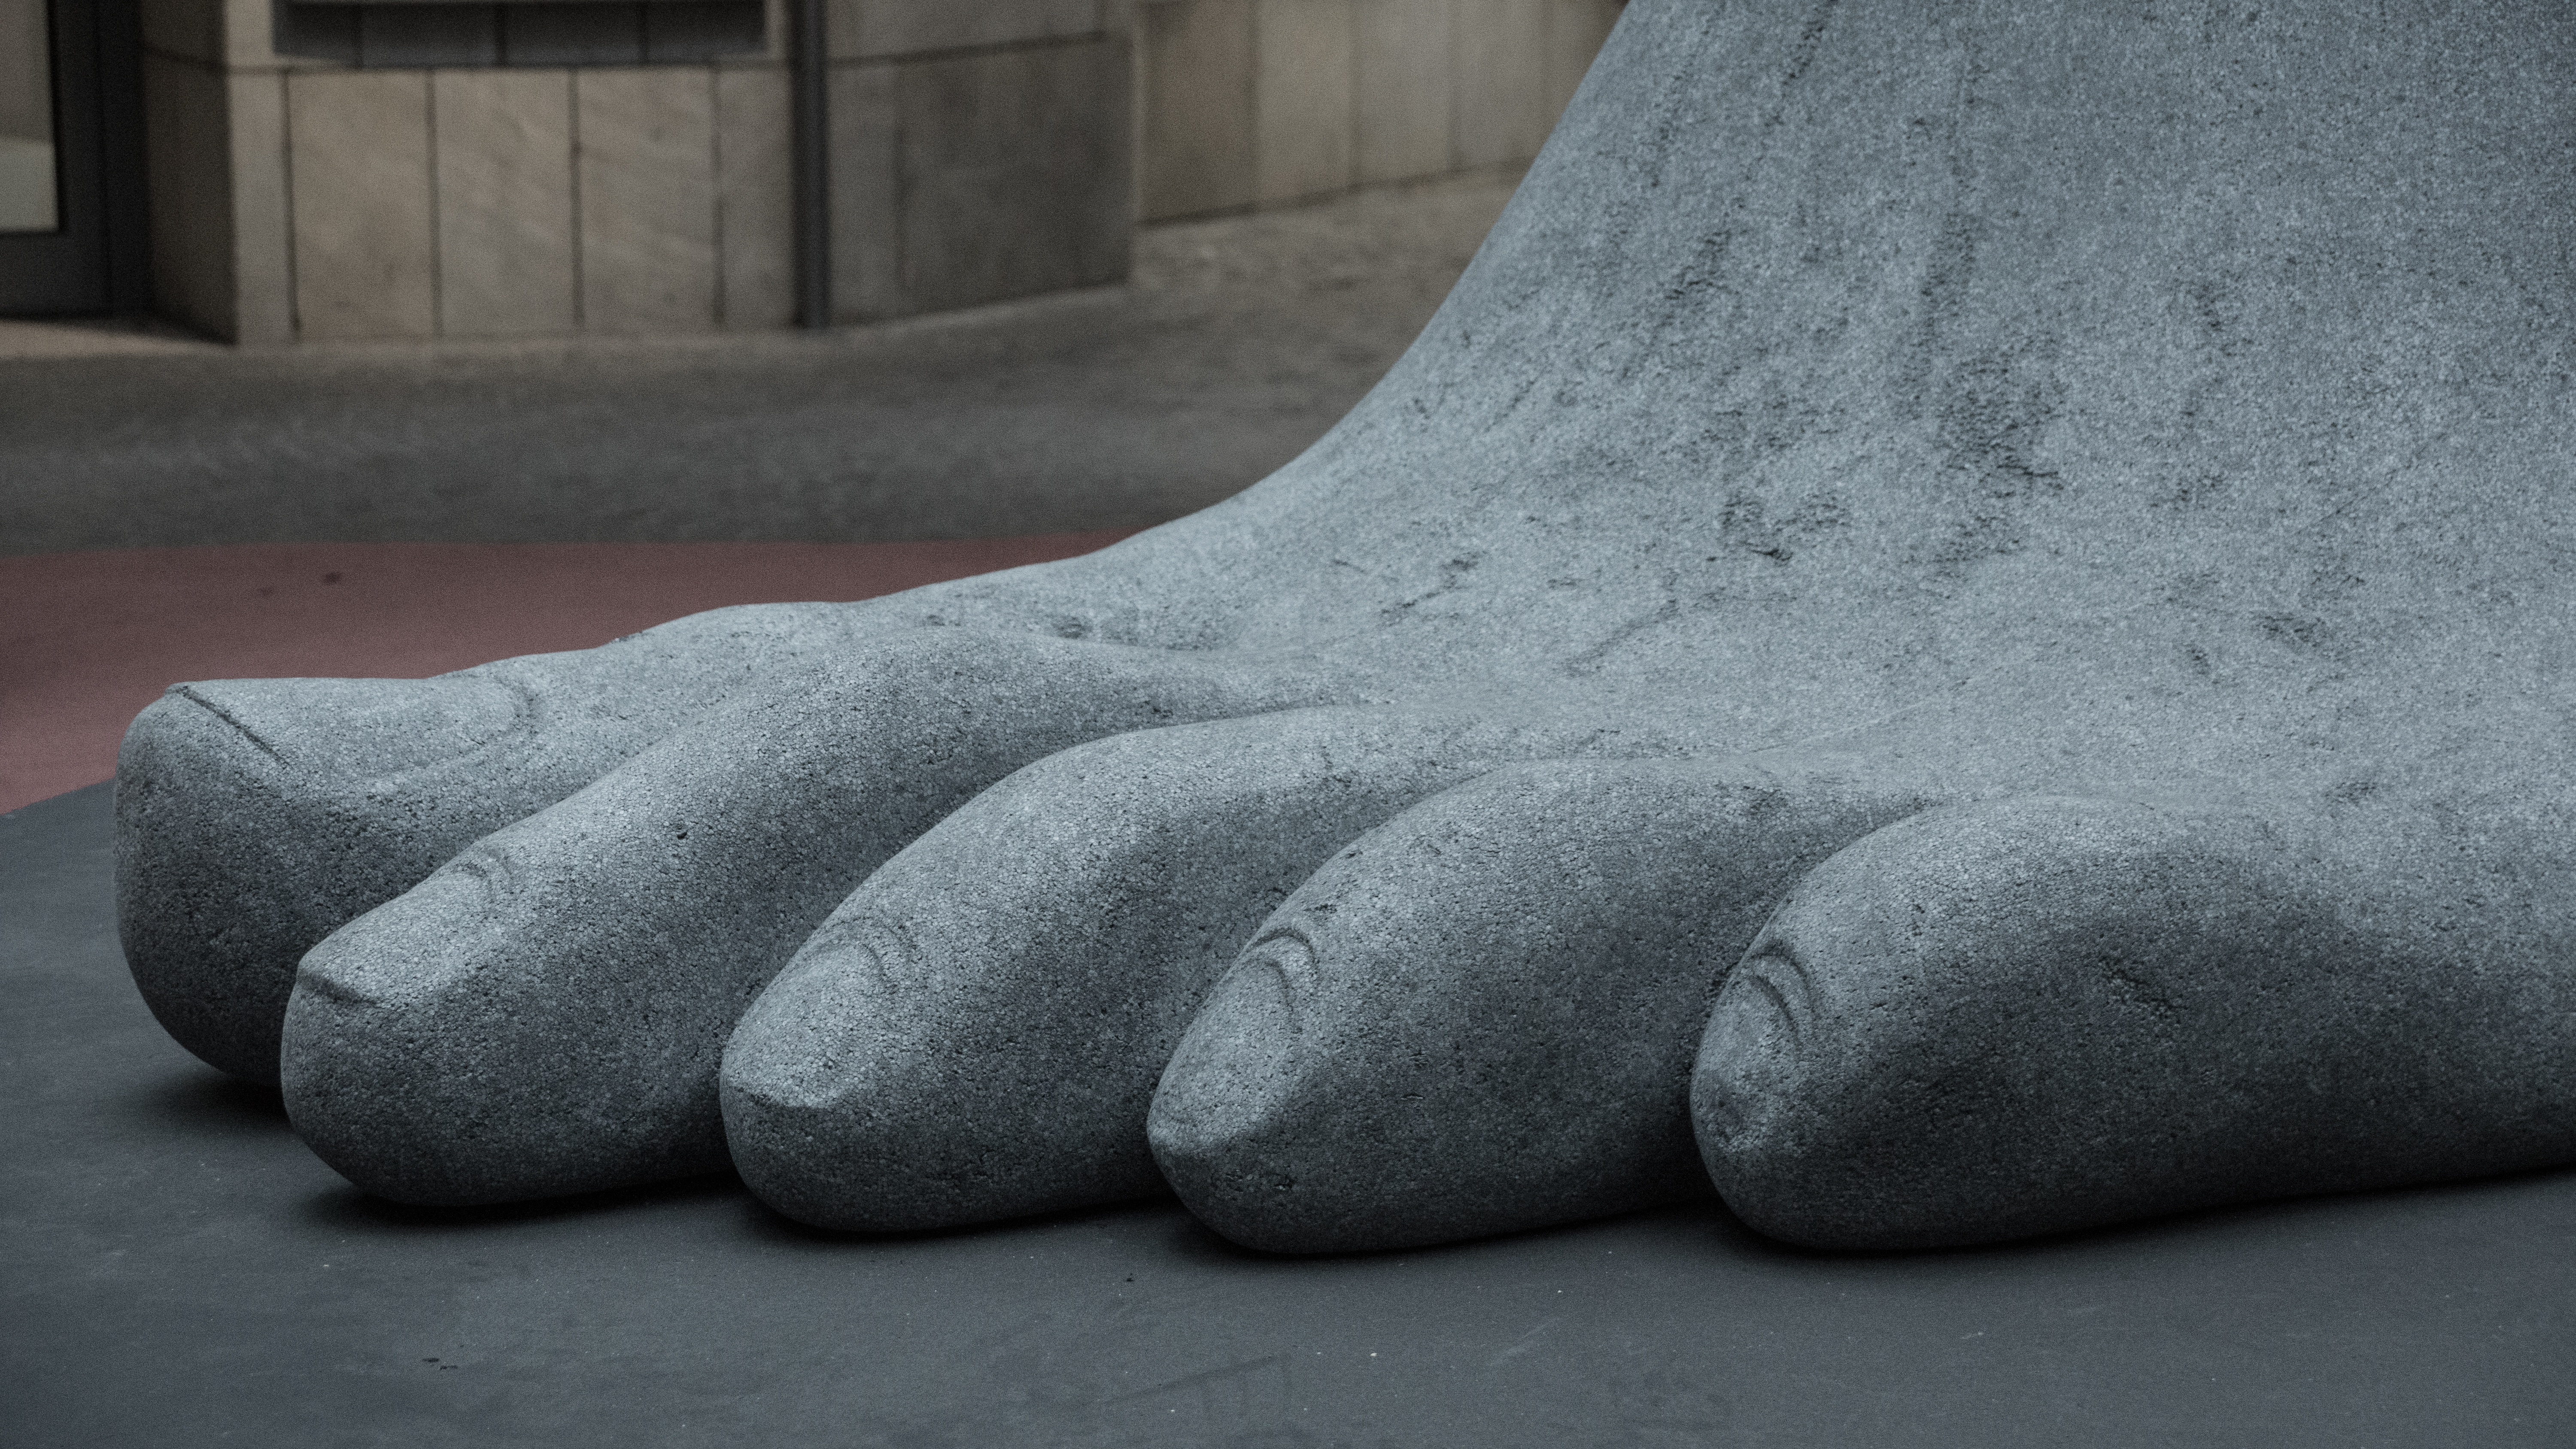
sand, rock, white, stone, leg, statue, foot, material, concrete, human body, sculpture, art, toes, footwear, giant, flooring